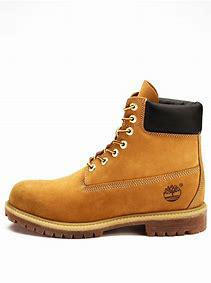
Brand: Timberland
Model: 6 Inch